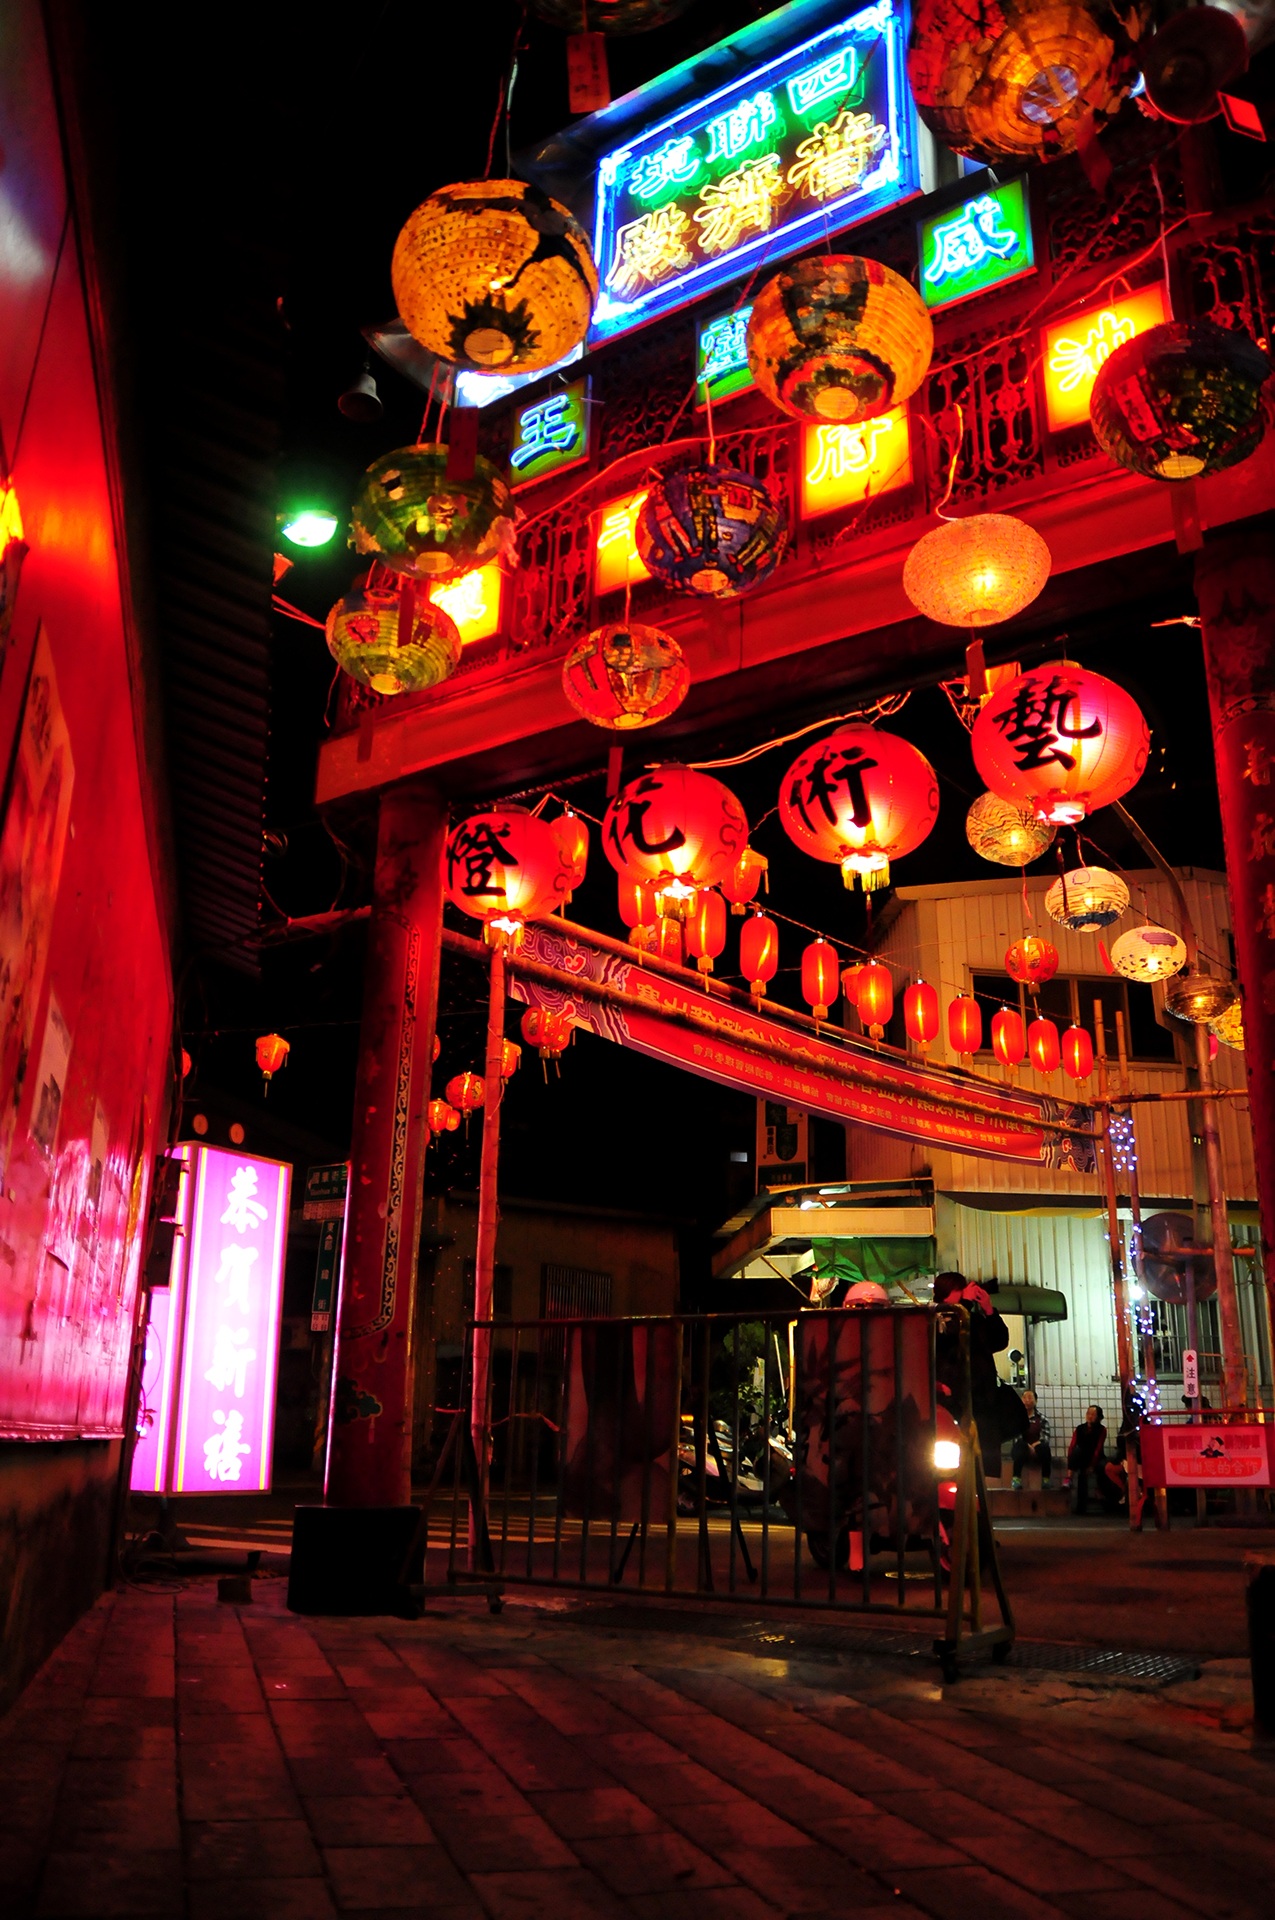
night, flower, restaurant, bar, evening, lantern, lantern festival